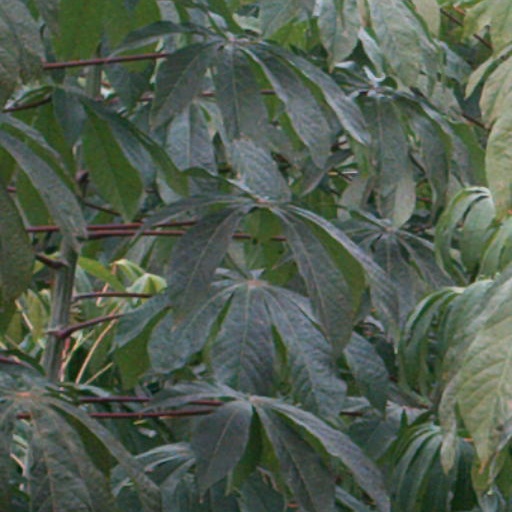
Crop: cassava